Hall Caine

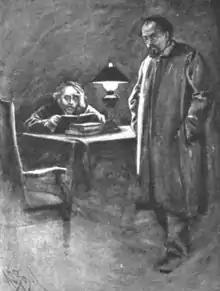
Dante Gabriel Rossetti walking to and fro while Hall Caine reads his lectures out loud during their stay in a farmhouse at St John's in the Vale, Cumbria.

Manchester Corporation had covertly been buying land for building the proposed Thirlmere Aqueduct, intended to supply water to the city. When discovered, it outraged the local community. Thirlmere, close to the centre of the Lake District, in an area, not only celebrated in the poetry of early conservationist William Wordsworth and fellow Lake poets, but also used as a summer residence by writers, amongst others. In opposition to damming the lake at Thirlmere to form a reservoir, the first environmental group, Thirlmere Defence Association was formed in 1877. It was supported by the national press, Wordsworth's son and John Ruskin. Caine, incensed at what he perceived as a threat to his beloved Cumbria, joined the movement, initiating a Parliamentary petition. Thirlmere was to be the setting for his novel "The Shadow of a Crime".